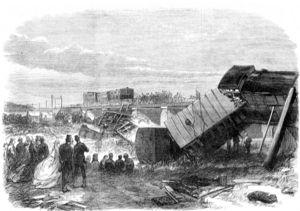
Charles John Huffam Dickens, né à Landport, près de Portsmouth, dans le Hampshire, comté de la côte sud de l'Angleterre, le 7 février 1812 et mort à Gad's Hill Place à Higham dans le Kent, le 9 juin 1870, est considéré comme le plus grand romancier de l'époque victorienne. Dès ses premiers écrits, il est devenu immensément célèbre, sa popularité ne cessant de croître au fil de ses publications.
L'Ami commun, quatorzième et dernier roman achevé de Charles Dickens, a été publié par Chapman & Hall en vingt épisodes de feuilleton — comptant pour dix-neuf — en 1864 et 1865, avec des illustrations de Marcus Stone, puis en deux volumes en février et novembre 1865, enfin en un seul la même année. Situé dans le présent, il offre une description panoramique de la société anglaise, la troisième après La Maison d'Âpre-Vent et La Petite Dorrit. En cela, il se rapproche beaucoup plus de ces deux romans que de ses prédécesseurs immédiats, Le Conte de deux cités et Les Grandes Espérances.
Cette liste chronologique des principaux accidents ferroviaires dans le monde recense les principaux accidents ferroviaires, de par leur notoriété, leur retentissement international et/ou nombre de victimes.
Ellen Lawless Ternan, aussi appelée Nelly Ternan ou Nelly Robinson, née le 3 mars 1839 à Rochester, Kent, et morte le 25 avril 1914 à Fulham, est une actrice anglaise que sa liaison avec le romancier Charles Dickens a fait connaître du monde entier lorsqu'ont été révélés la réalité et les détails de l'affaire qui a provoqué la séparation de Dickens d'avec sa femme Catherine Hogarth Dickens.
Le Mystère d'Edwin Drood est le quinzième et dernier roman de Charles Dickens, mort subitement en juin 1870 avant qu'il puisse le terminer, épuisé par une tournée d'adieu de douze lectures publiques de ses œuvres. Seules six des douze livraisons mensuelles projetées ont été publiées par Chapman & Hall d'avril à septembre 1870, avec des illustrations de Samuel Luke Fidles et une couverture de Charles Allston Collins. Paru en volume le 30 avril de cette même année avec des illustrations de Marcus Stone, le roman, quoique donnant quelques indications sur la suite qui lui aurait été destinée, laisse de nombreux mystères que critiques et écrivains s'essayent à élucider sans discontinuer depuis 1870.